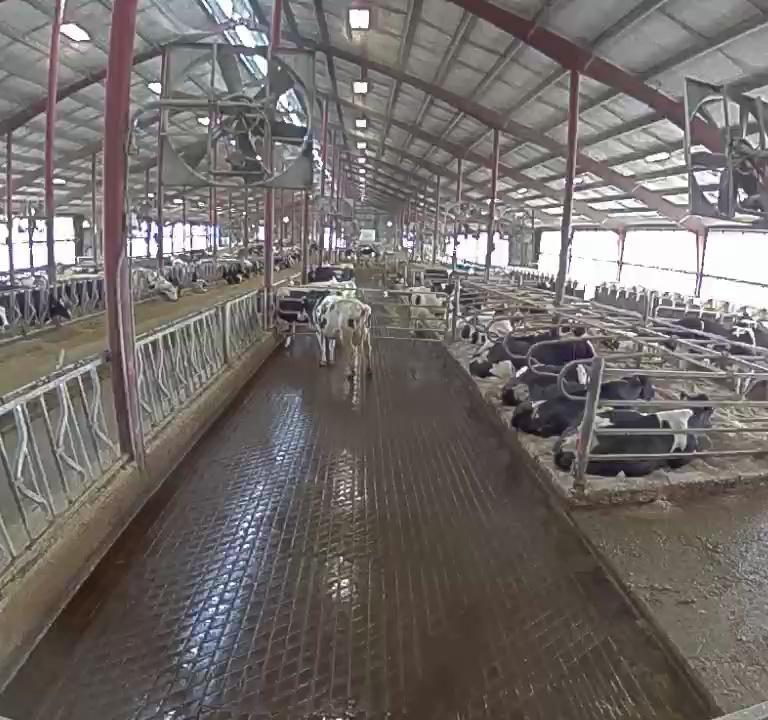
Number of cows: 6